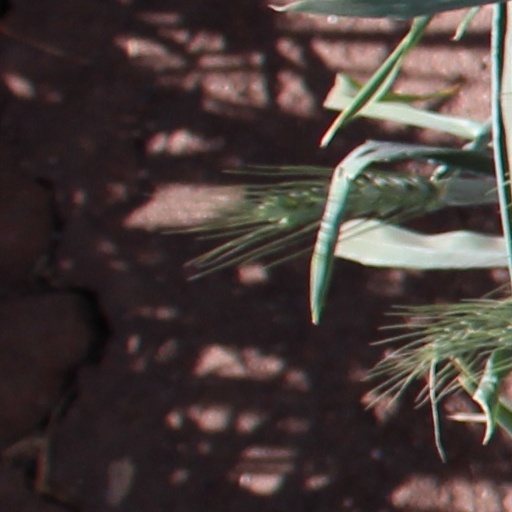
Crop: wheat